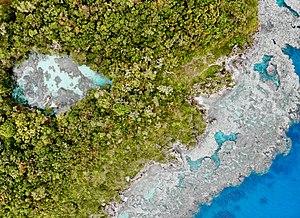
Aquarium naturel de Maré Lagon de Calédonie dans les iles Loyauté.
Maré est la deuxième île et commune des îles Loyauté pour ce qui est de la superficie et de la population, venant juste après Lifou.